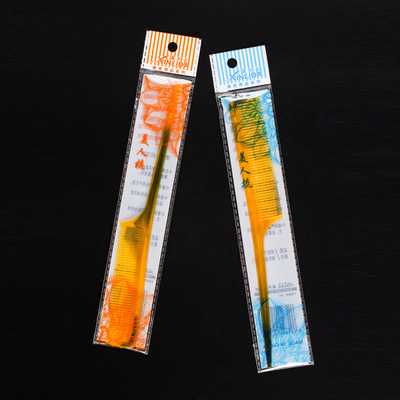
Label: plastic